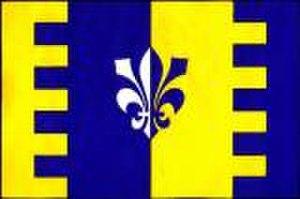
Částkov est une commune du district d'Uherské Hradiště, dans la région de Zlín, en République tchèque. Sa population s'élevait à 383 habitants en 2018.